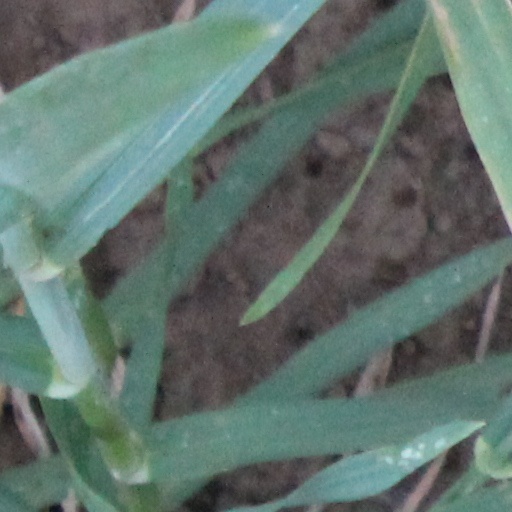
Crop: wheat